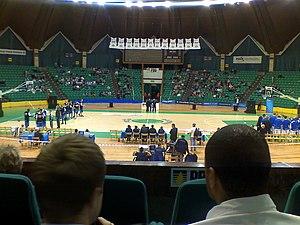
La Hala Arena est une enceinte sportive à Poznań en Pologne inauguré en 1974 d'une capacité totale de 6 200 personnes. Elle est utilisée généralement pour le volley-ball, mais aussi pour la Remes Cup, compétition annuelle de football en salle.